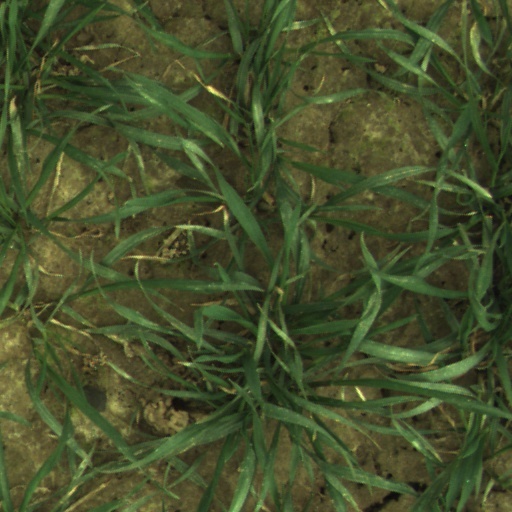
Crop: wheat